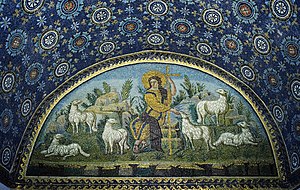
Galla Placidias mausoleum / Historie
Den Gode Hyrde. Bemærk den kunstneriske frihed i fårehalerne. Det er muligt, at der er tale om en gengivelse af de i Mellemøsten meget almindelige fedthalefår.
Galla Placidias mausoleum er den populære betegnelse for en romersk bygning fra det femte århundrede i Ravenna i Italien. I 1996 blev den sammen med syv andre bygningsværker i Ravenna optaget på UNESCOs Verdensarvsliste. Som en af årsagerne til denne hæder nævnes "den enestående kunstneriske kunnen, som vises i monumenternes mosaikker". Bygningen fungerer nu som museum.